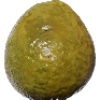
Label: Guava 1